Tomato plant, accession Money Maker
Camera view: vertical (180 deg); turntable rotation: 120 degrees
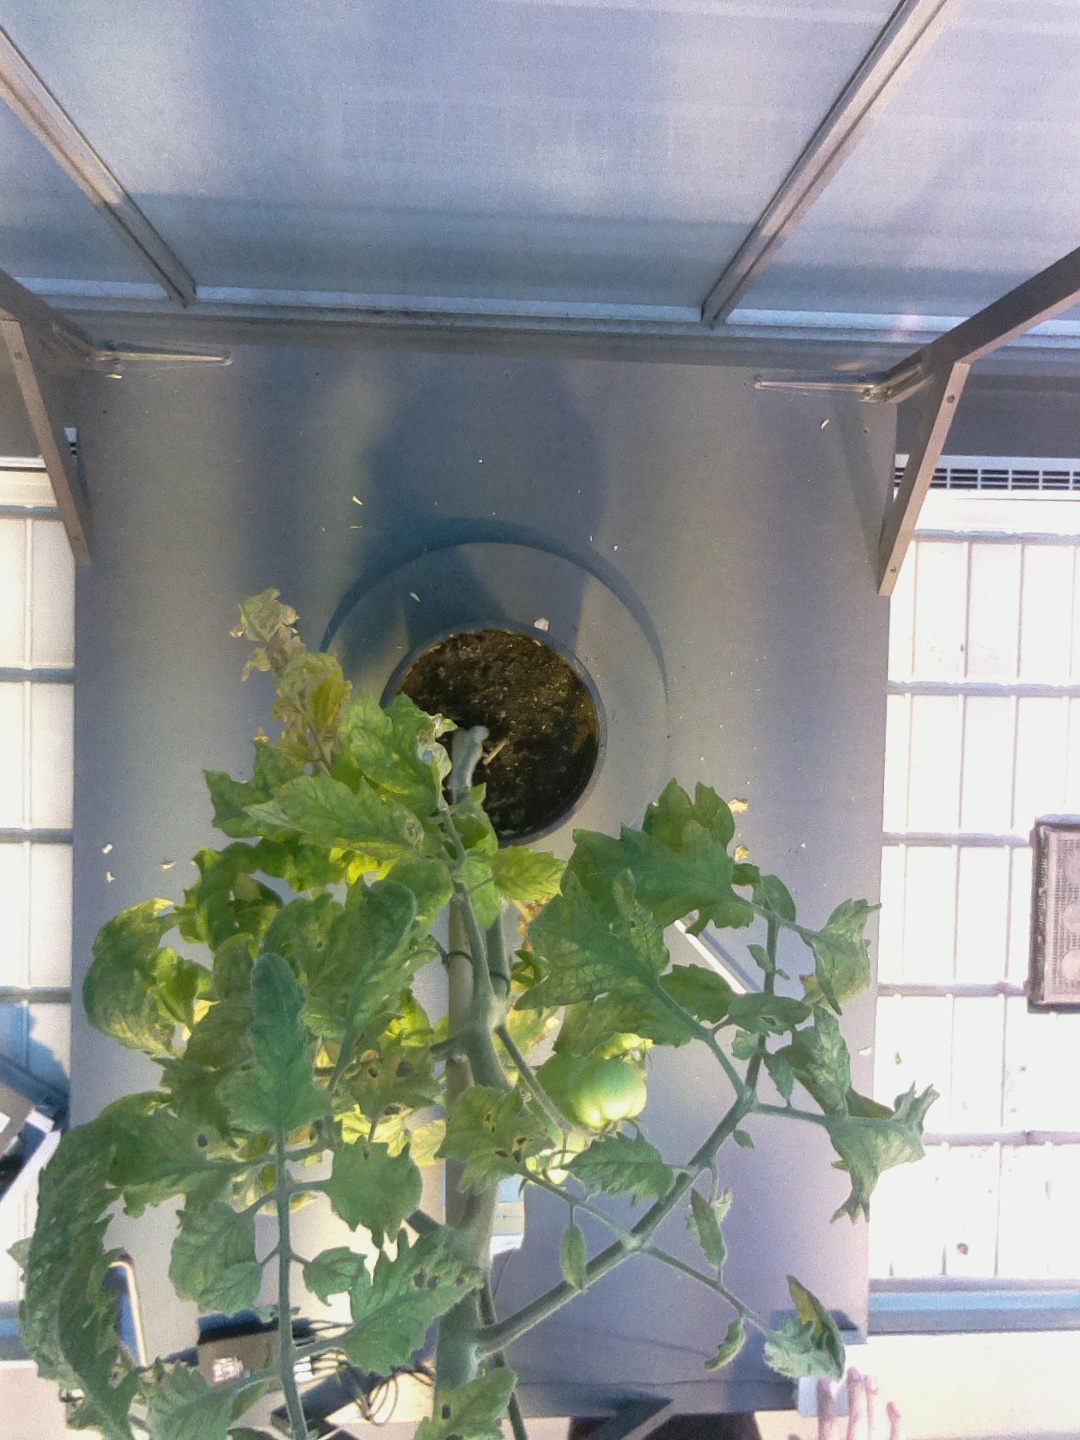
BBCH growth stage 79: 90% -100% of final fruit size